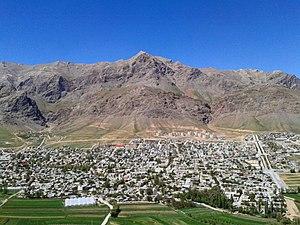
Fereydounshahr est le chef-lieu du district central de la préfecture de Fereydounshahr situé dans la province d'Ispahan en Iran, à environ 150 km à l'ouest d'Ispahan.